Congénies

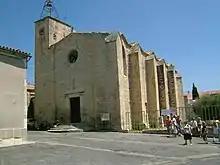
The Catholic Church today.To the right are temporary bull gates.

From July 1702, some of the prophets led peasants into an armed revolt which spread mainly in the Cévennes mountains. Le low country, where Congénies is located, was much less affected although on 17 December 1703, Jean Cavalier, a Camisard leader came down into the low country and torched the Catholic church. The people of Congénies and the surrounding region, the Vaunage, are believed to have remained faithful to the general non-violent line which prevailed in other French Protestant regions. Congénies was affected a second time between 19 and 27 May 1704 when peace negotiations were organised between the Royal troops commander Marshall de Villars and Jean Cavalier in the neighbouring village of Calvisson. During these eight days there was a general truce in which allowed the Cévennes' prophets to interact freely with the population. Numerous public Protestant worships were organised at this occasion. The local religious tradition was thus principled and relied on an inner spirit, the "Inspiration". This history set the stage for the ensuing religious developments in Congénies, among which the development of a local quaker community, wholly unrelated to any other quaker group, and the blossoming of a Methodist mission under the leadership of the English pastor Charles Cook.